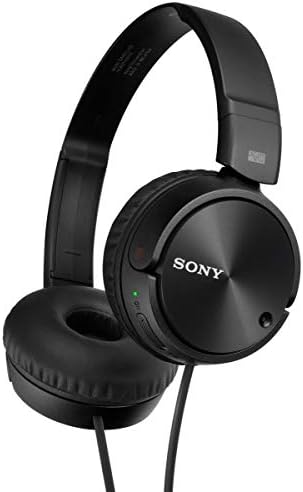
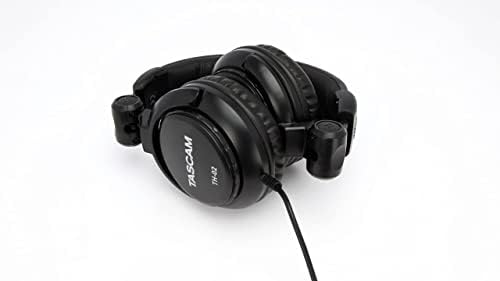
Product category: headphones
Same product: no